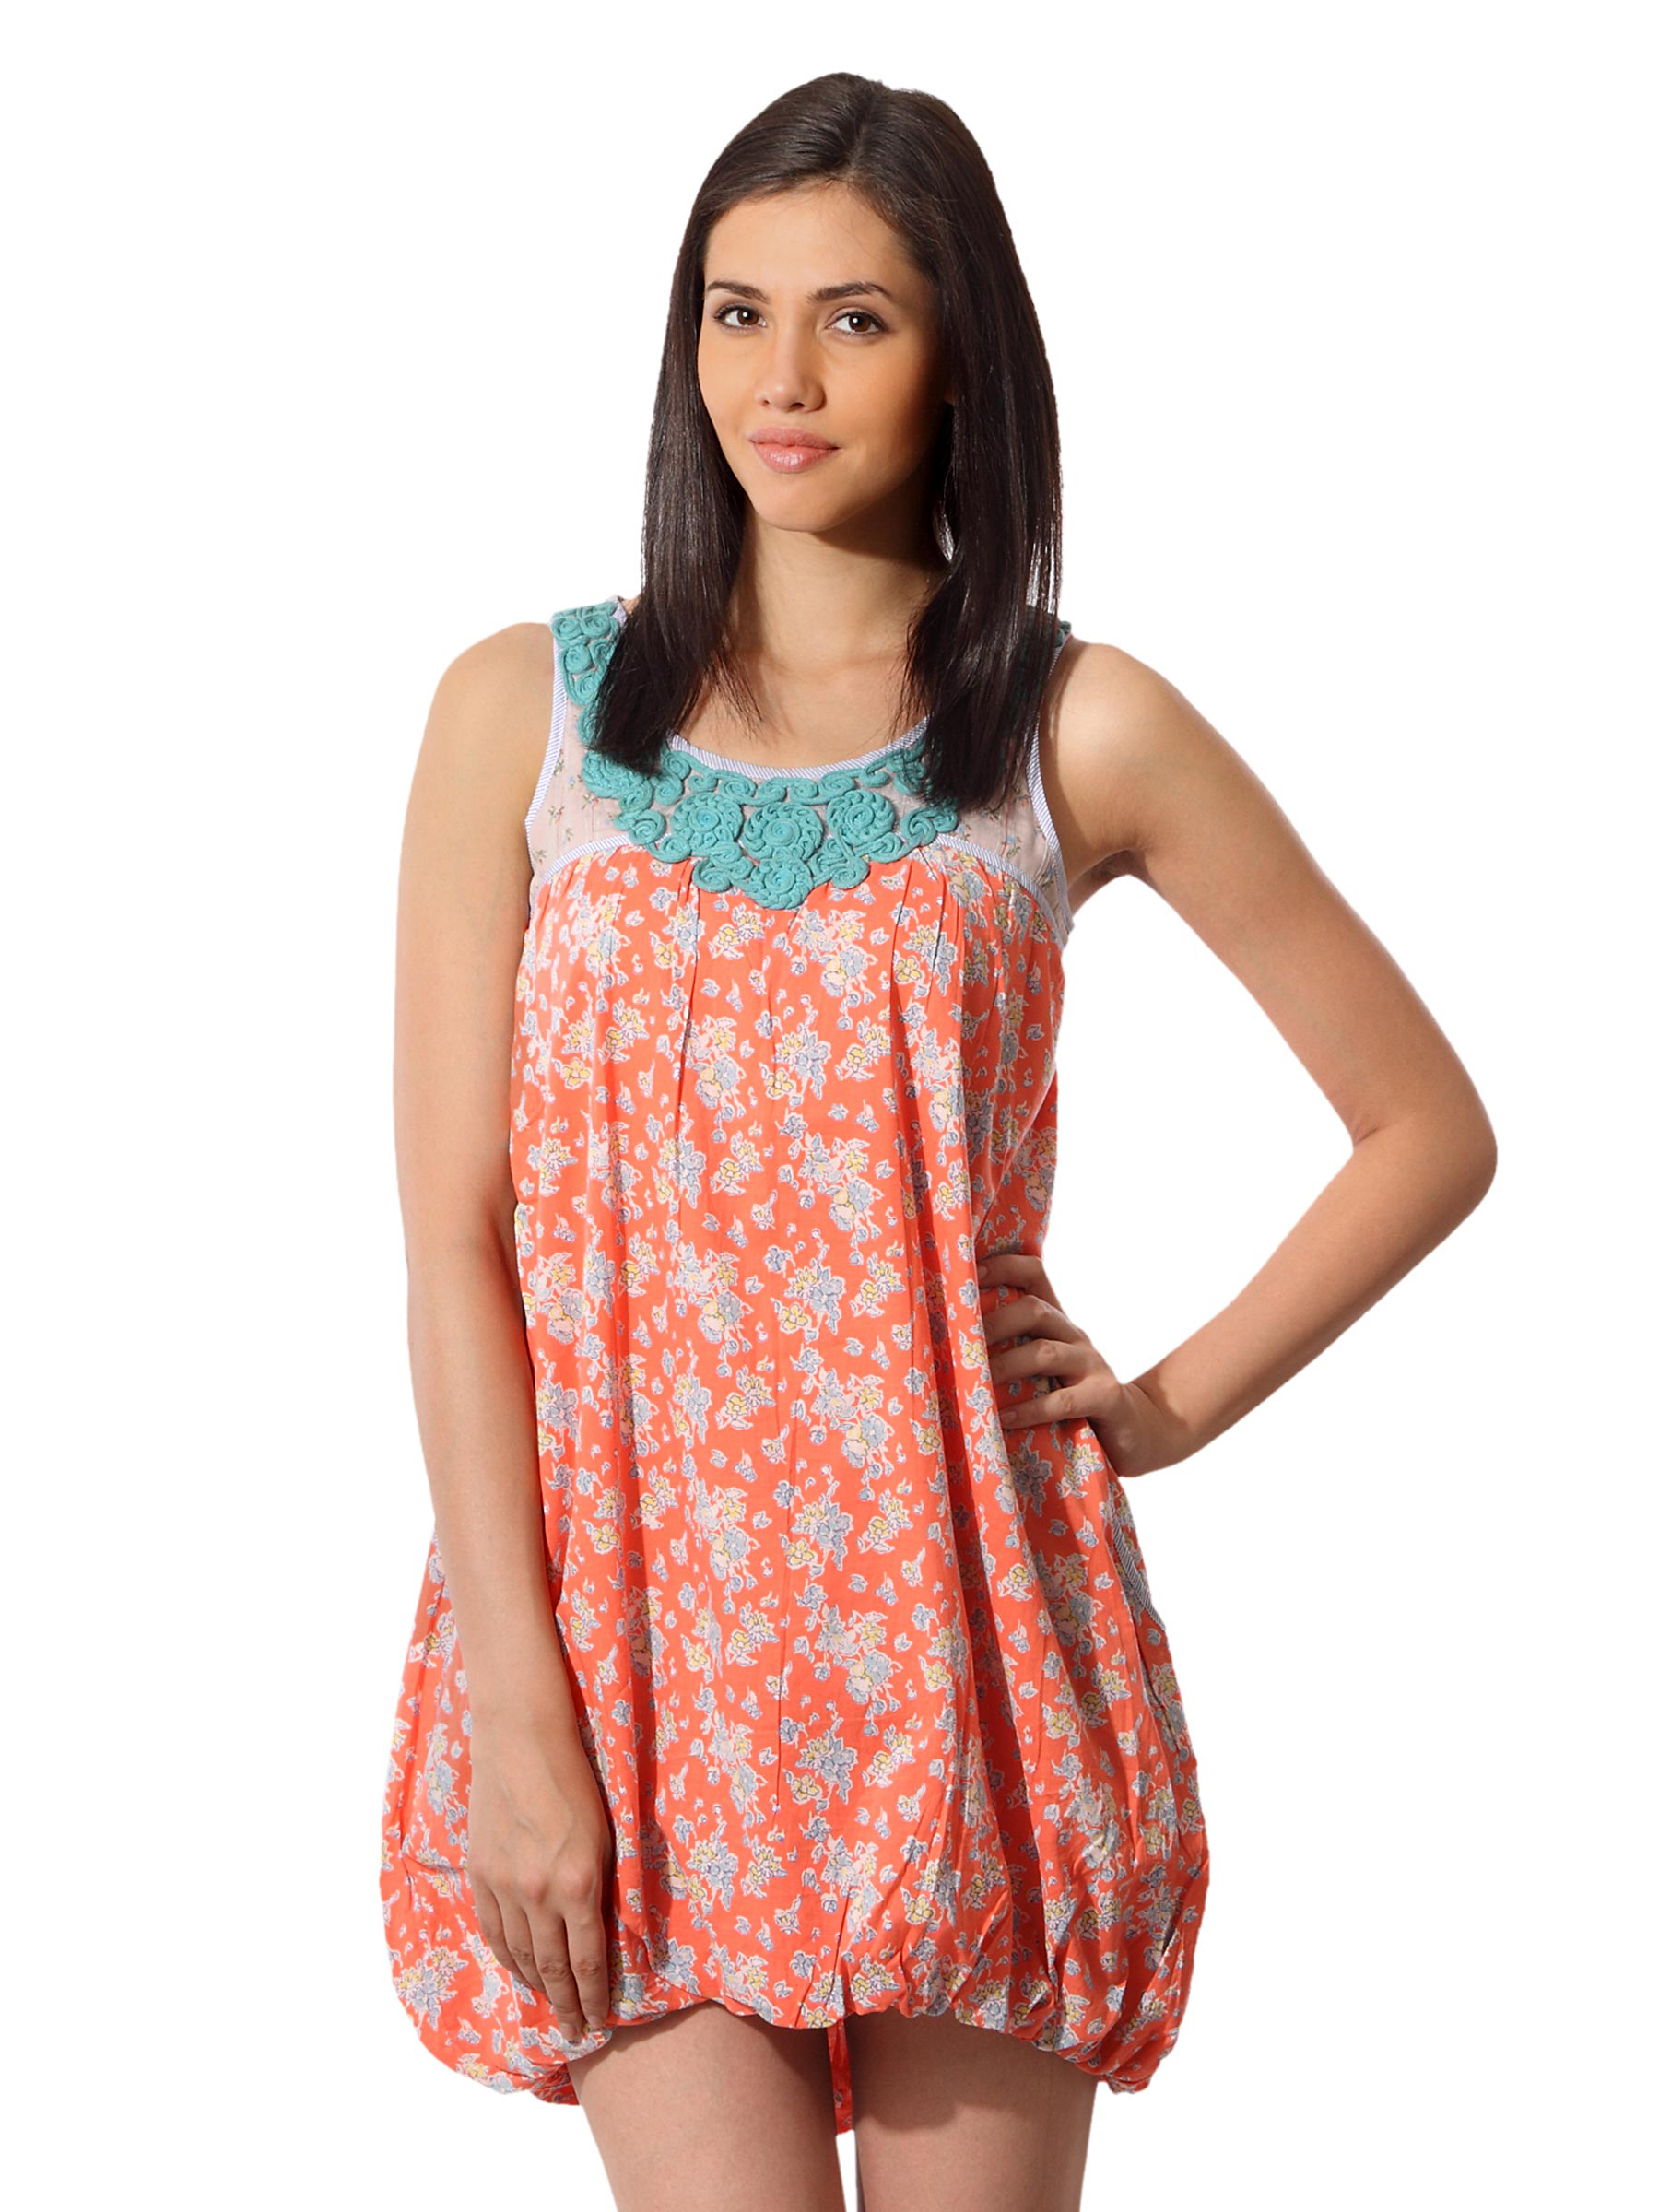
Mineral Women Floral Orange Dress
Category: Apparel / Dress / Dresses
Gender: Women
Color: Orange
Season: Summer 2012
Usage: Casual